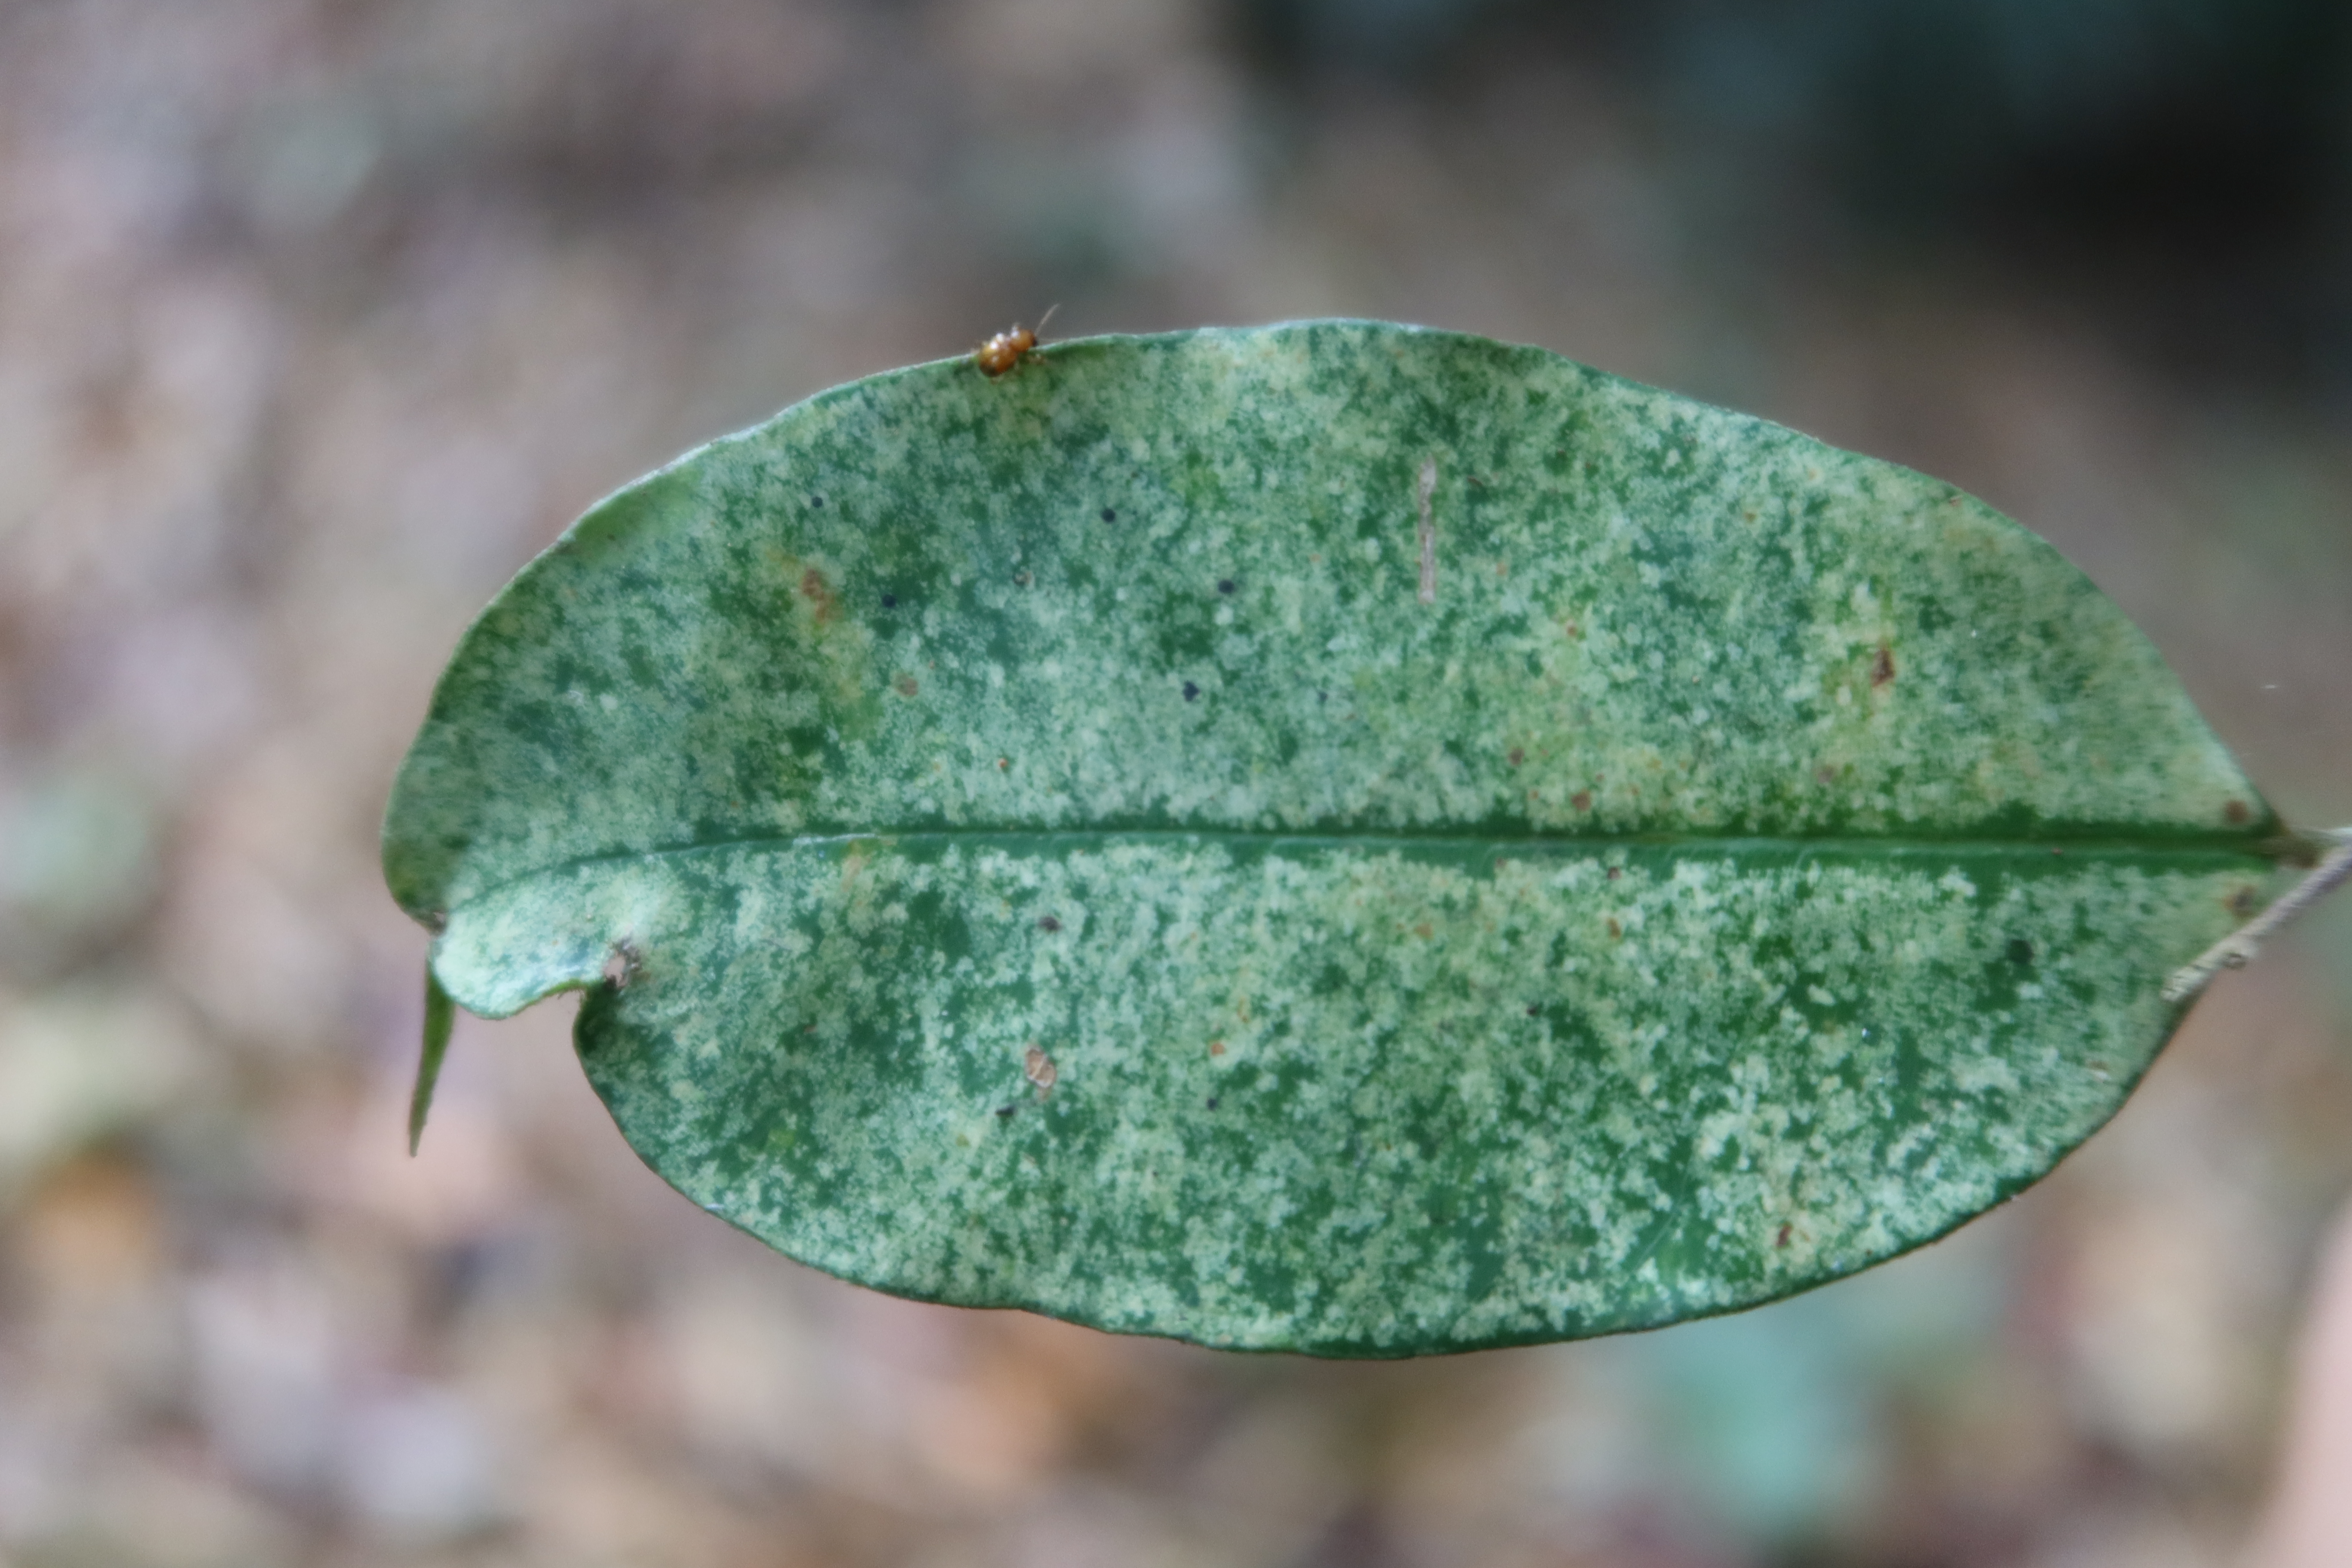
Label: Downy mildew